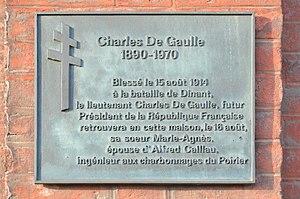
Charleroi (Belgique) - plaque apposée rue d'Assaut 28 - Texte
Marie-Agnès de Gaulle, née le 27 mai 1889 dans le 6ᵉ arrondissement de Paris et morte le 25 mars 1982 à Boulogne-Billancourt, est une résistante française et la sœur aînée de Charles de Gaulle.